The One for You

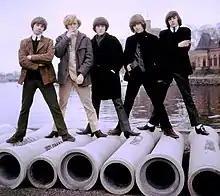
Tages during the spring of 1965, prior to their hectic summer tour.

During the first half of 1965, Tages had achieved commercial success with the three singles they had released up until that point; "Sleep Little Girl" (1964), "I Should Be Glad" and "Don't Turn Your Back" (both 1965), of which the first reached number one on "Tio i Topp" for a week, while the two others also saw success on "Tio i Topp" and Kvällstoppen. All three had one thing in common; they were all melodically soft rock songs largely driven by acoustic guitars with only occasional electric guitar during the guitar solos. They were also largely based on contemporary songs by pop acts the Searchers and Gerry and the Pacemakers. Though "Sleep Little Girl" had been "savagely criticized in the Swedish press", both "I Should Be Glad" and "Don't Turn Your Back" had received favourable reviews.